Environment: real
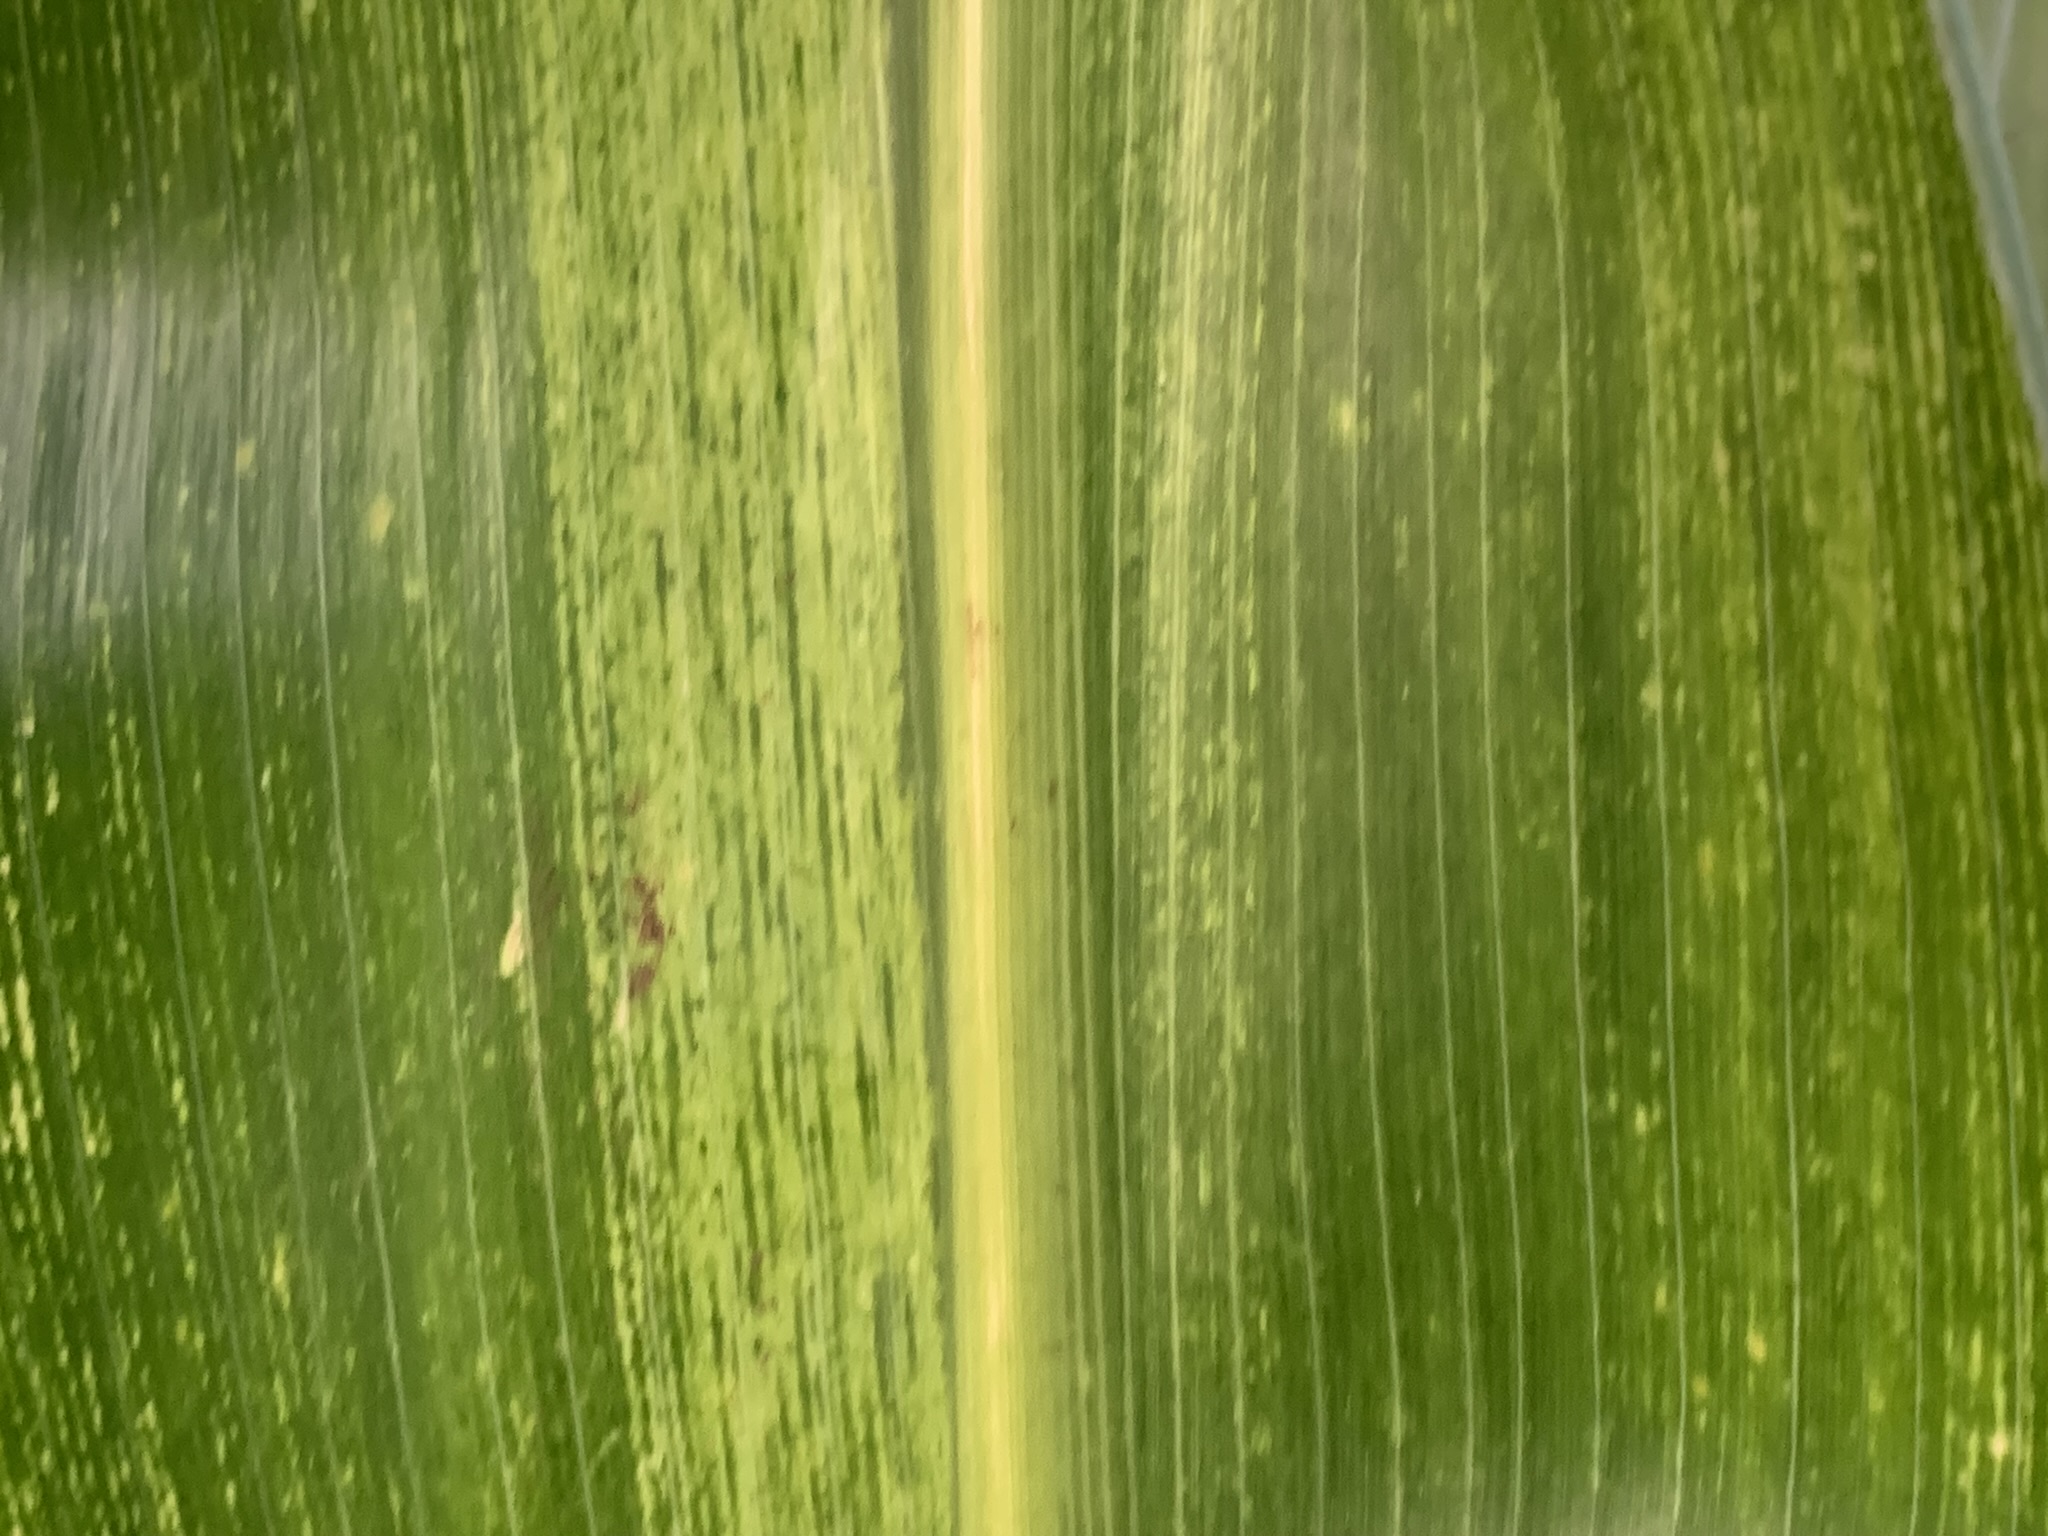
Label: lethal_necrosis